Kingman Hall

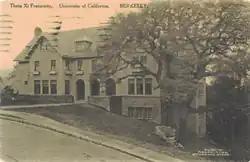

Kingman Hall is located at 1730 La Loma Avenue near the northeast corner of the University of California, Berkeley campus. As part of the Berkeley Student Cooperative, Kingman Hall houses 50 residents, known as Kingmanites or Toadies. It is named after Harry Kingman, the former YMCA director who in 1933 inspired 14 students to start a student cooperative. The house was designated a City of Berkeley Landmark in January 1999.